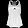
Label: T - shirt / top